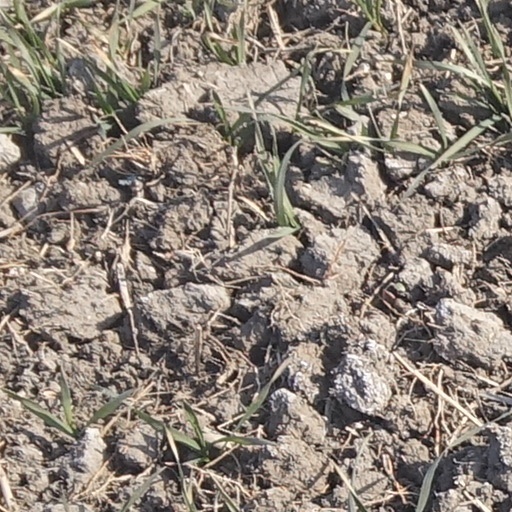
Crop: wheat